La Couronne, Charente

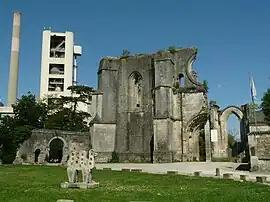
Ruins of the abbey

La Couronne is a commune in the Charente department in southwestern France.